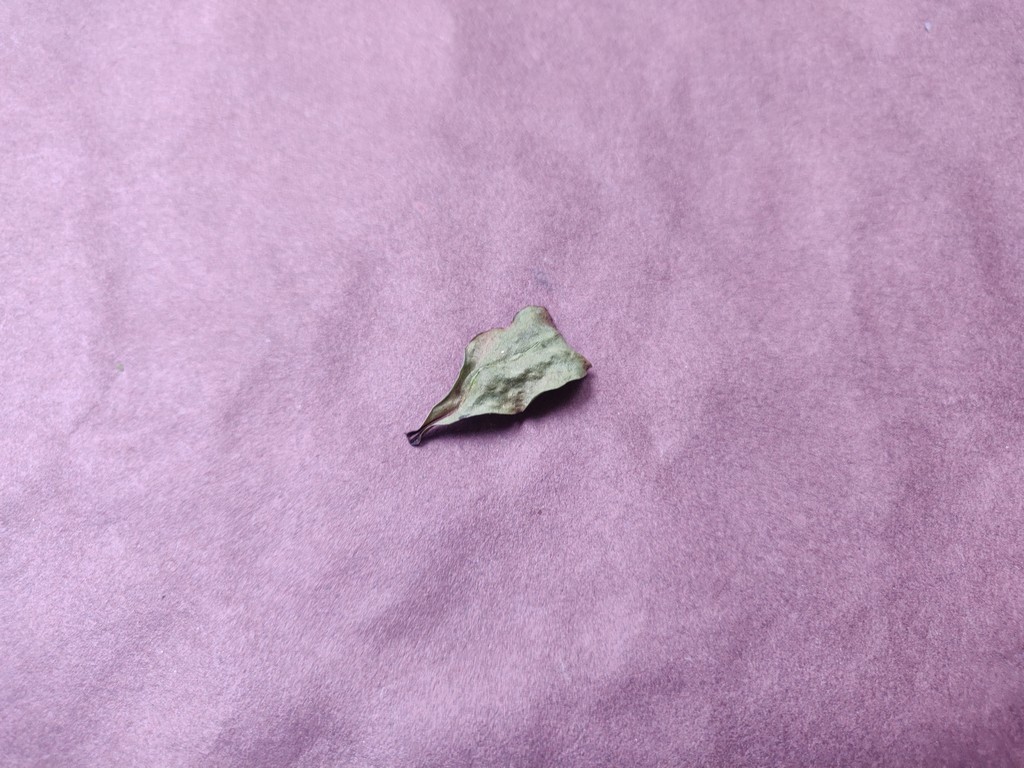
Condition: Dried
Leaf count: single
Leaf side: unknown